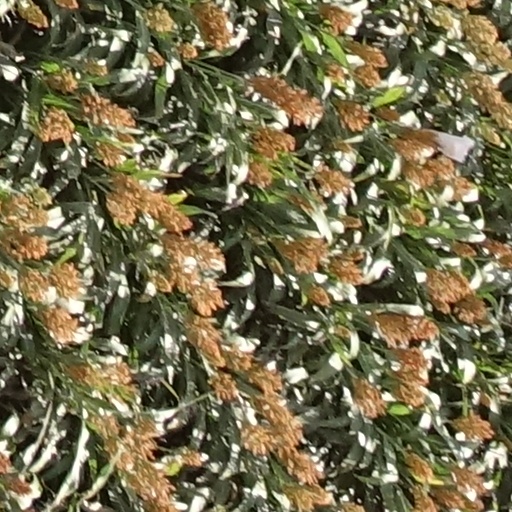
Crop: sorghum